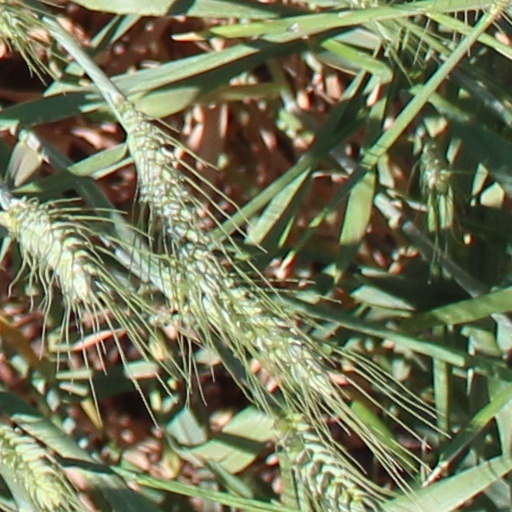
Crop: wheat